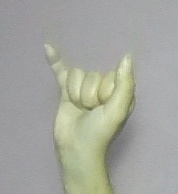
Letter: ya